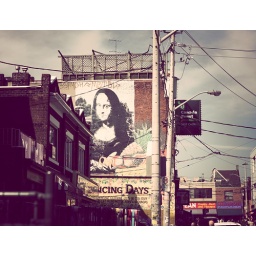
i hear that you're building your little house deep in the desert